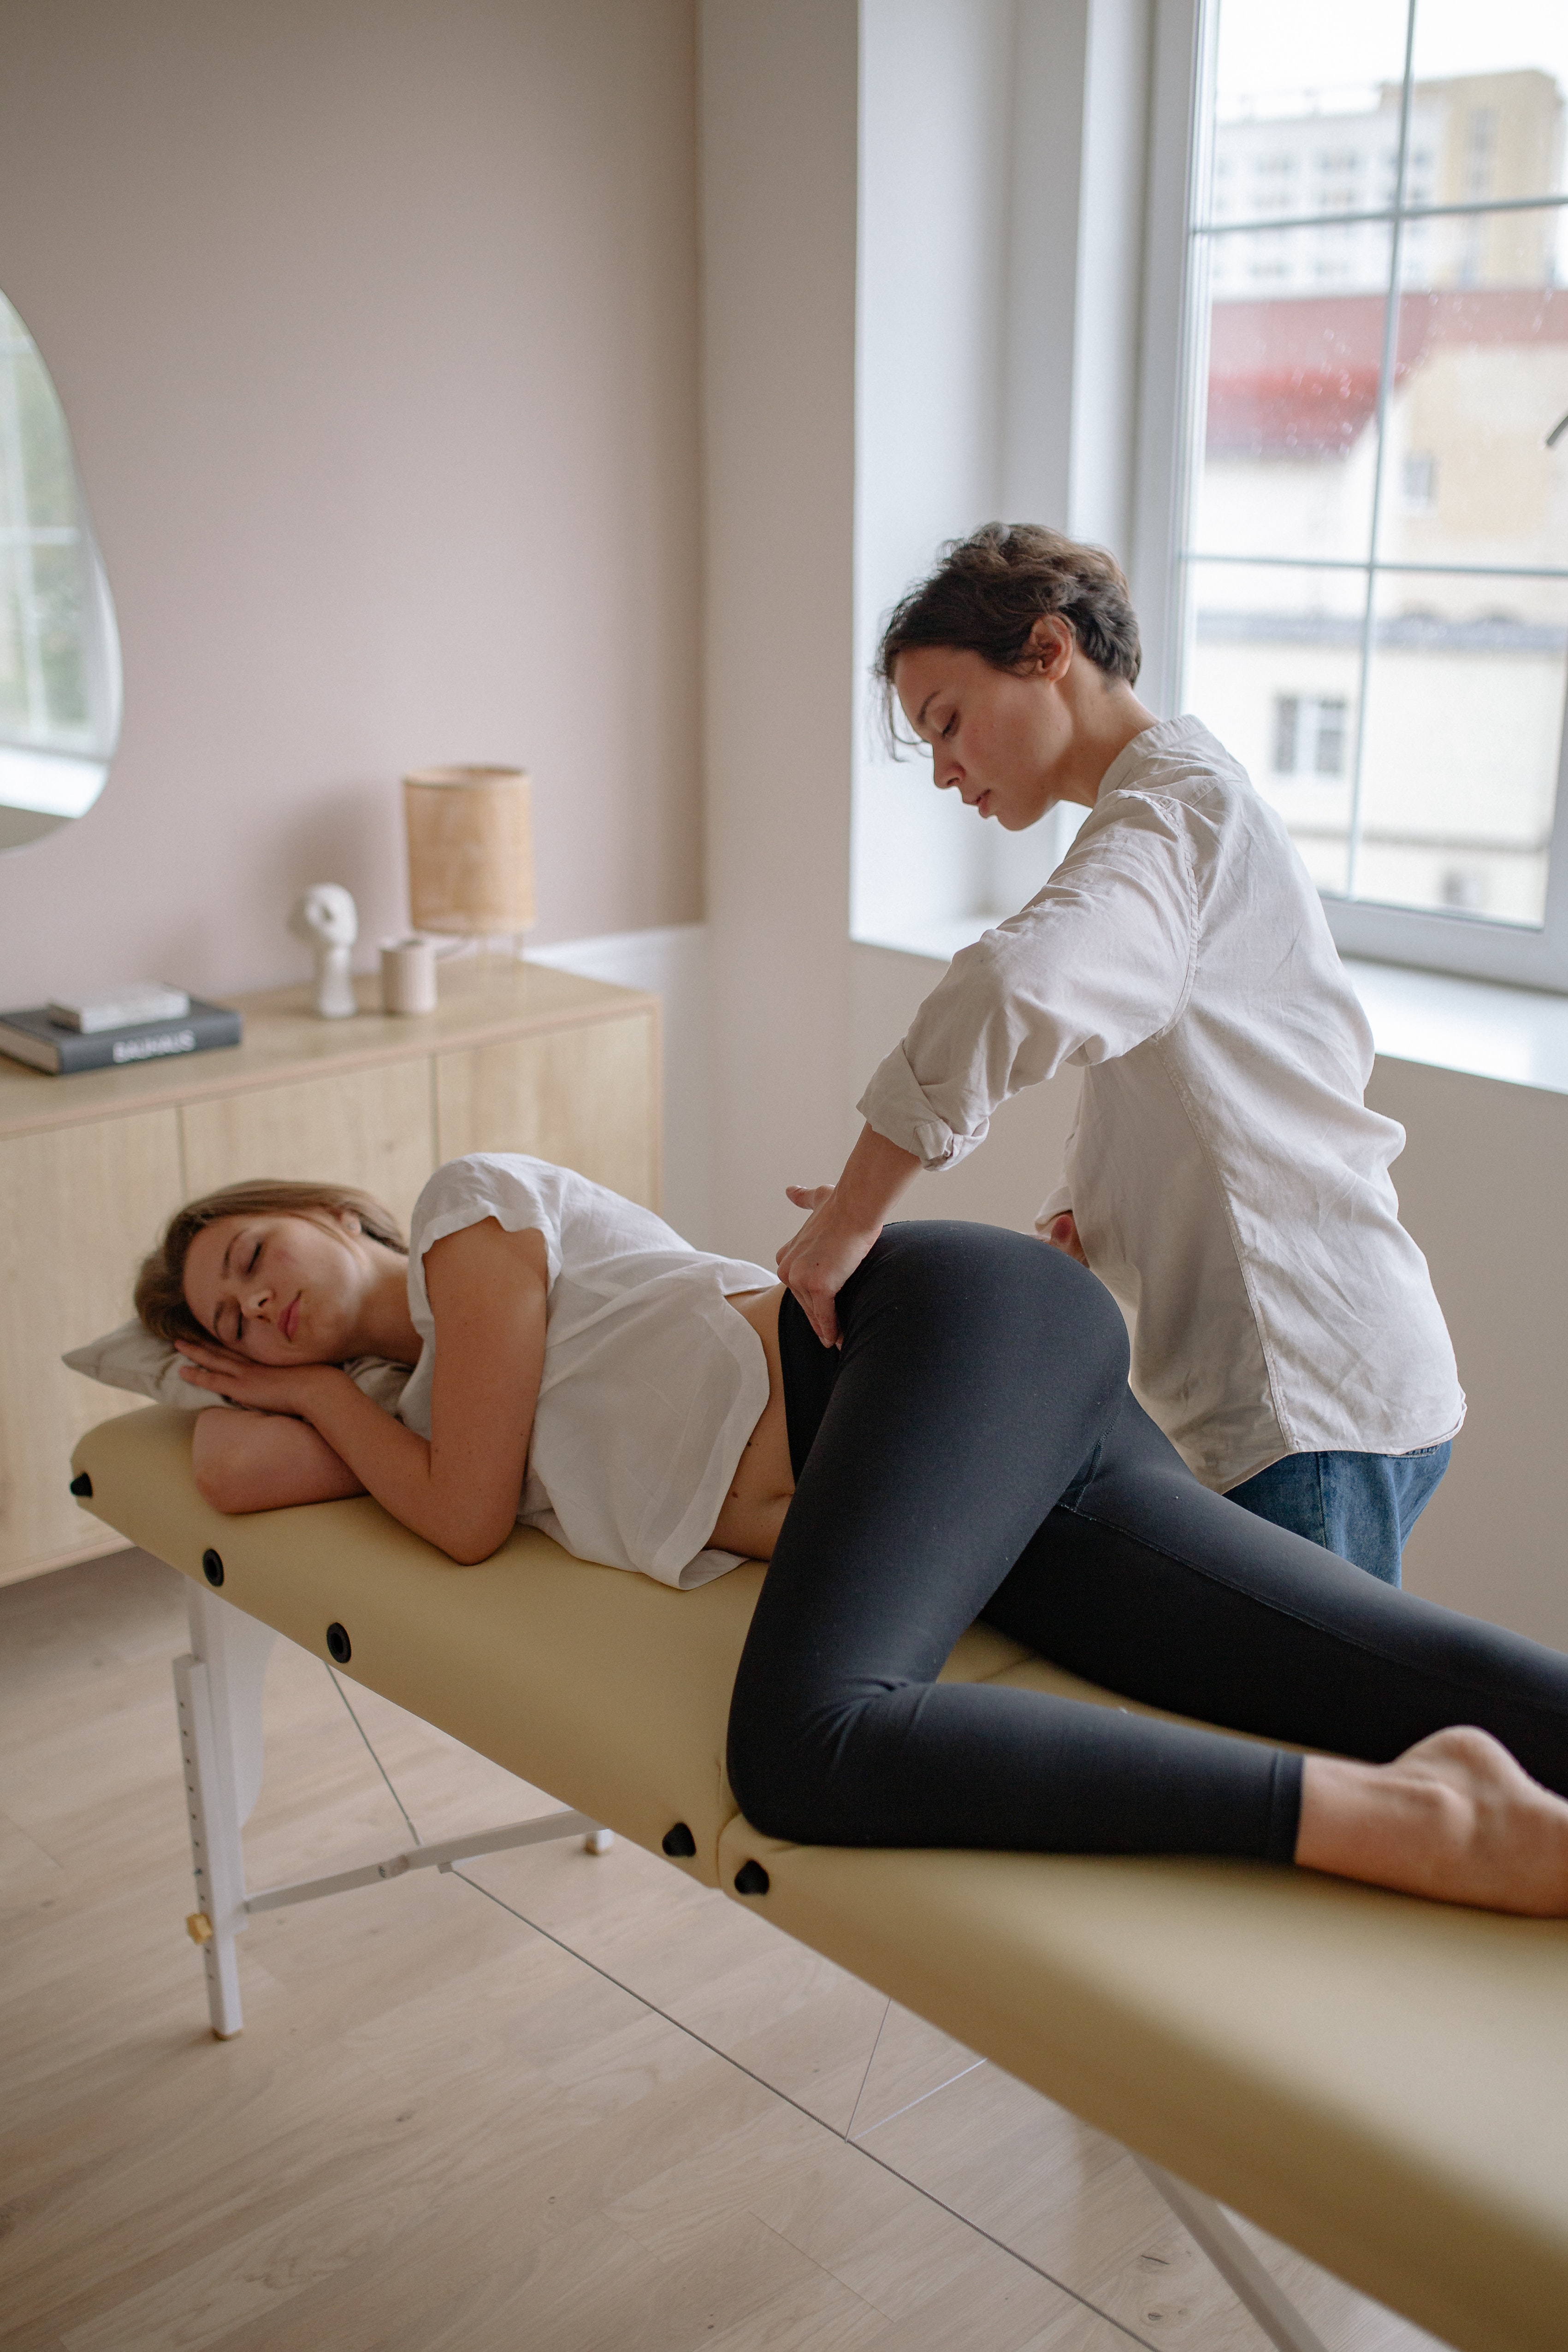
leggings, barefooted, massage table, knee, exercise, elbow, therapy, abdomen, comfort, chiropractor, foot, physical fitness, hip, massage, Active pants, balance, barefoot, physiotherapist, physical therapy, Human back, stretching, yoga pants, ankle, pilates